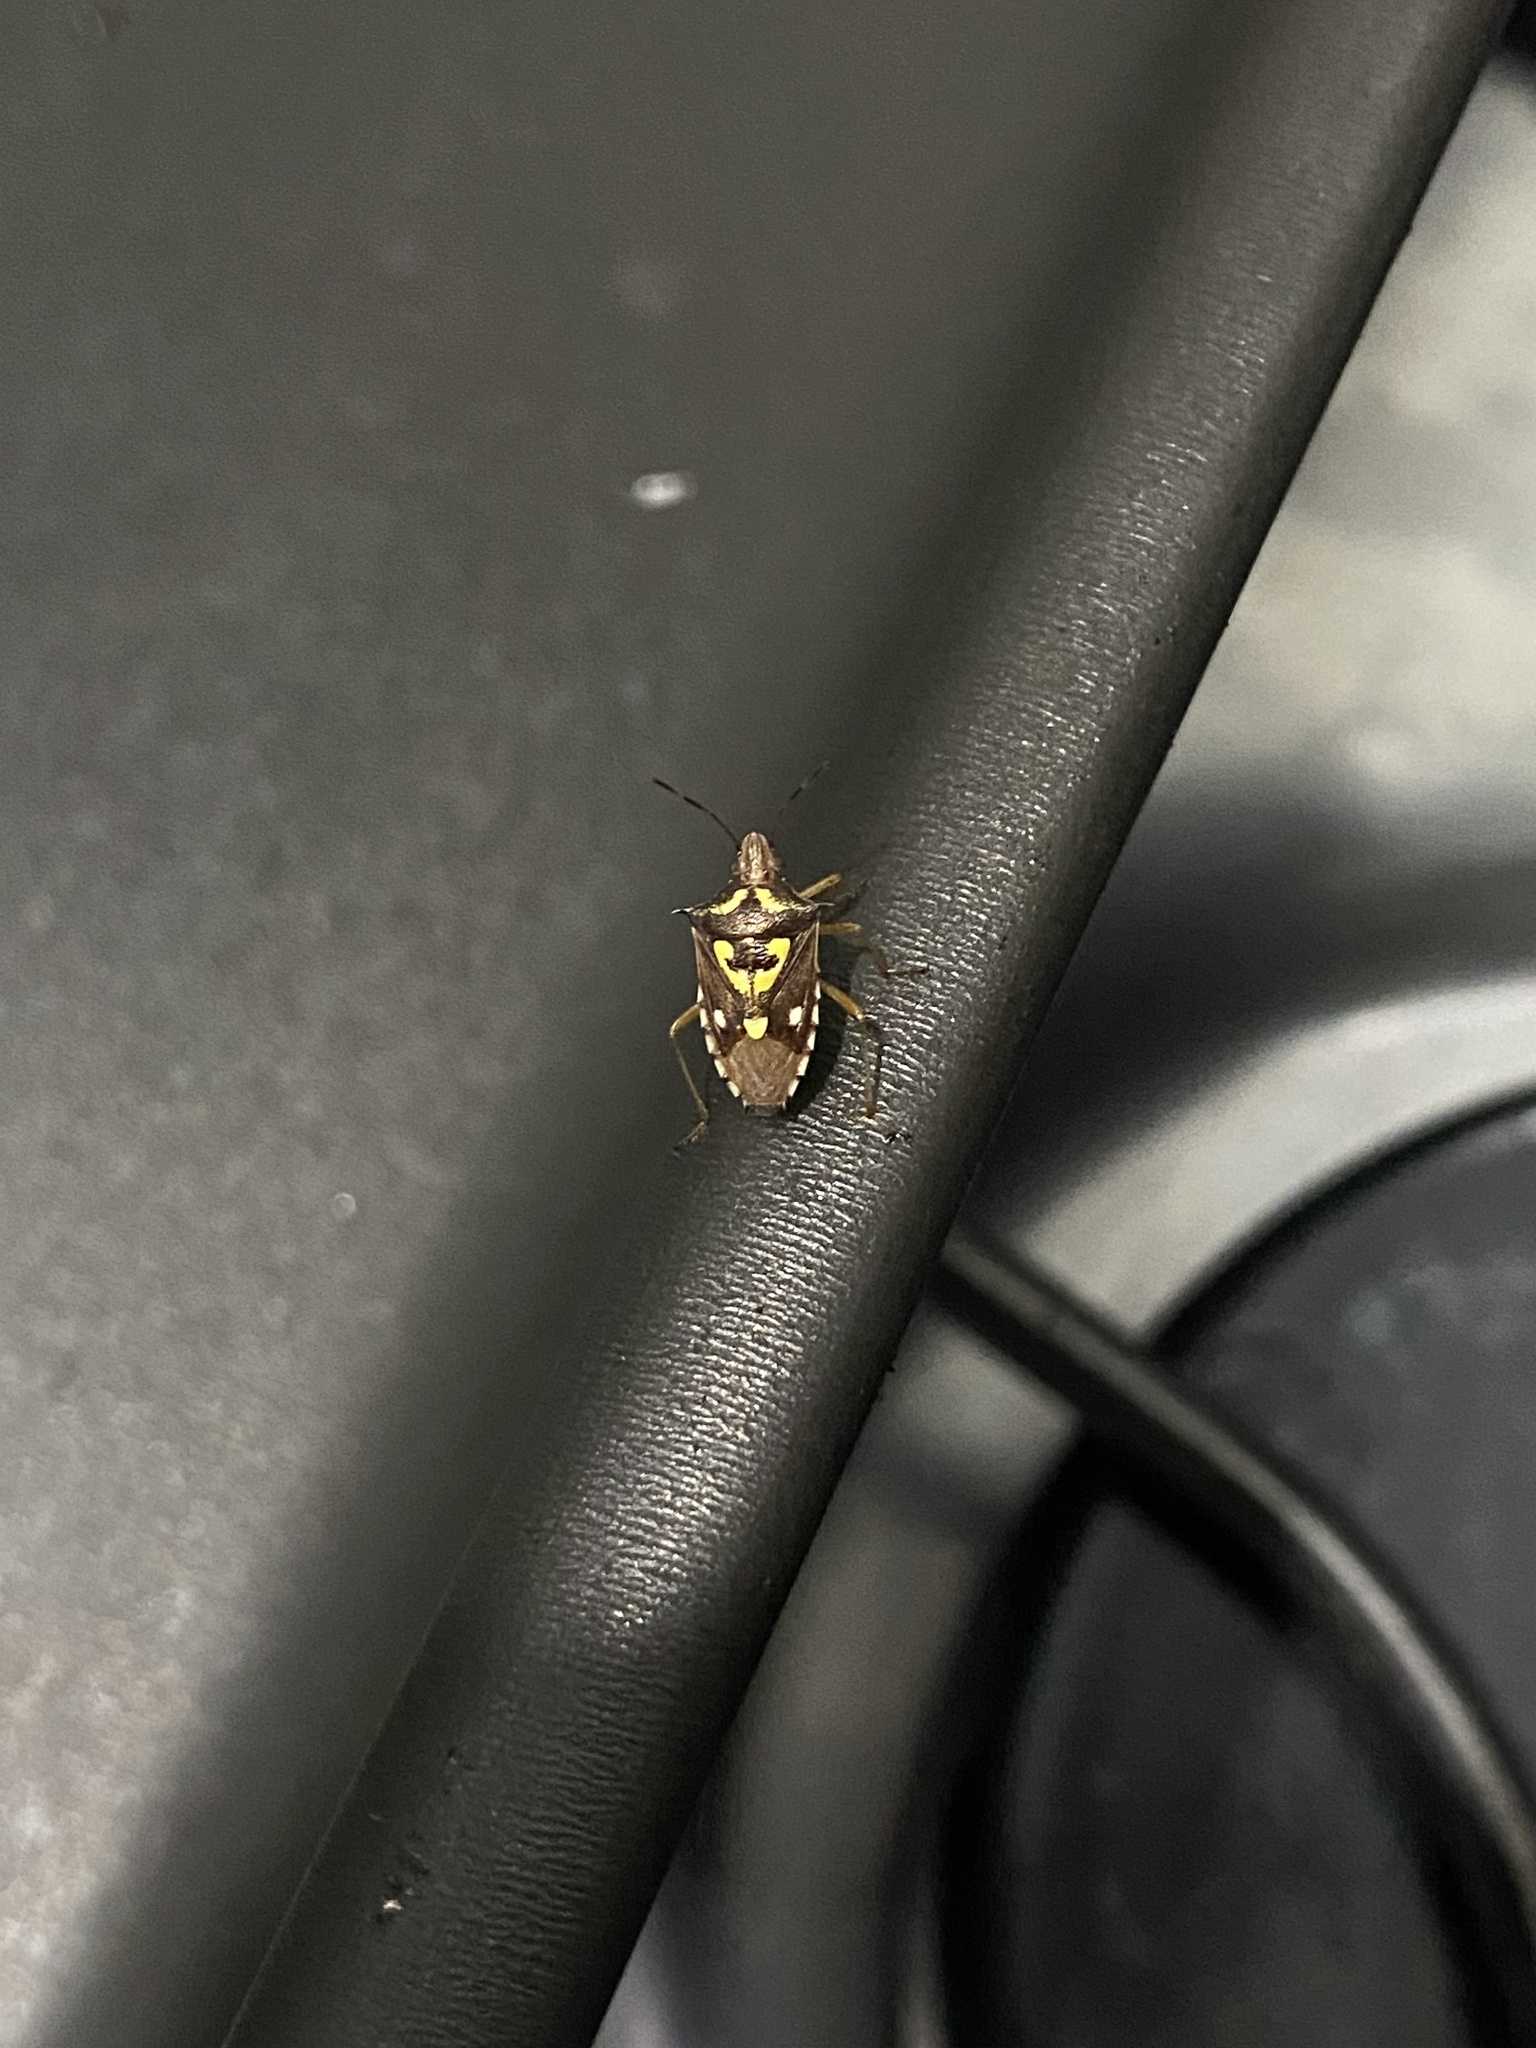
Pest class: stink_bug